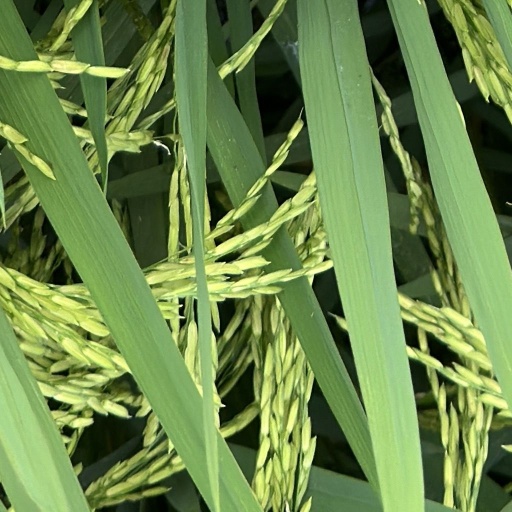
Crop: rice